Arunachal Pradesh

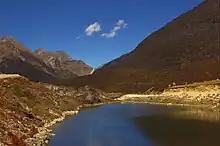
A kettle lake at Se La in Tawang district.

In 1913–1914, representatives of the "de facto" independent state of Tibet and Britain met in India to define the borders of 'Outer Tibet' (with respect to China). British administrator Sir Henry McMahon drew the McMahon Line as the border between British India and Tibet, placing Tawang and other areas within British India. The Tibetan and British representatives devised the Simla Accord including the McMahon Line, but the Chinese representatives did not concur. The Simla Accord denies other benefits to China while it declines to assent to the Accord.